2023 Ecuadorian Yasuní National Park oil exploitation referendum

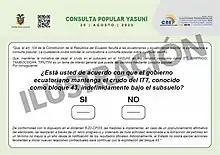
Ballot used in the referendum

A referendum on banning oil exploitation in the Yasuní National Park was held in Ecuador on 20 August 2023 alongside general elections. If the proposal was accepted, a progressive withdrawal of all activities related to oil extraction would occur within one year from the announcement of the official results, and the state would not be able to take action intending to initiate new contracts to continue oil exploration in the block. The referendum was a popular initiative demanded by indigenous communities for more than ten years before being finally validated by the Constitutional Court in May 2023.